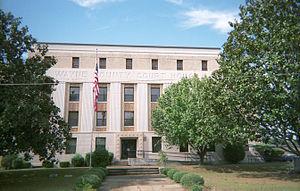
La ville de Waynesboro est le siège du comté de Wayne, situé dans l'État du Mississippi, aux États-Unis. Sa population s’élevait à 5 043 habitants lors du recensement de 2010, estimée à 4 944 habitants en 2016.